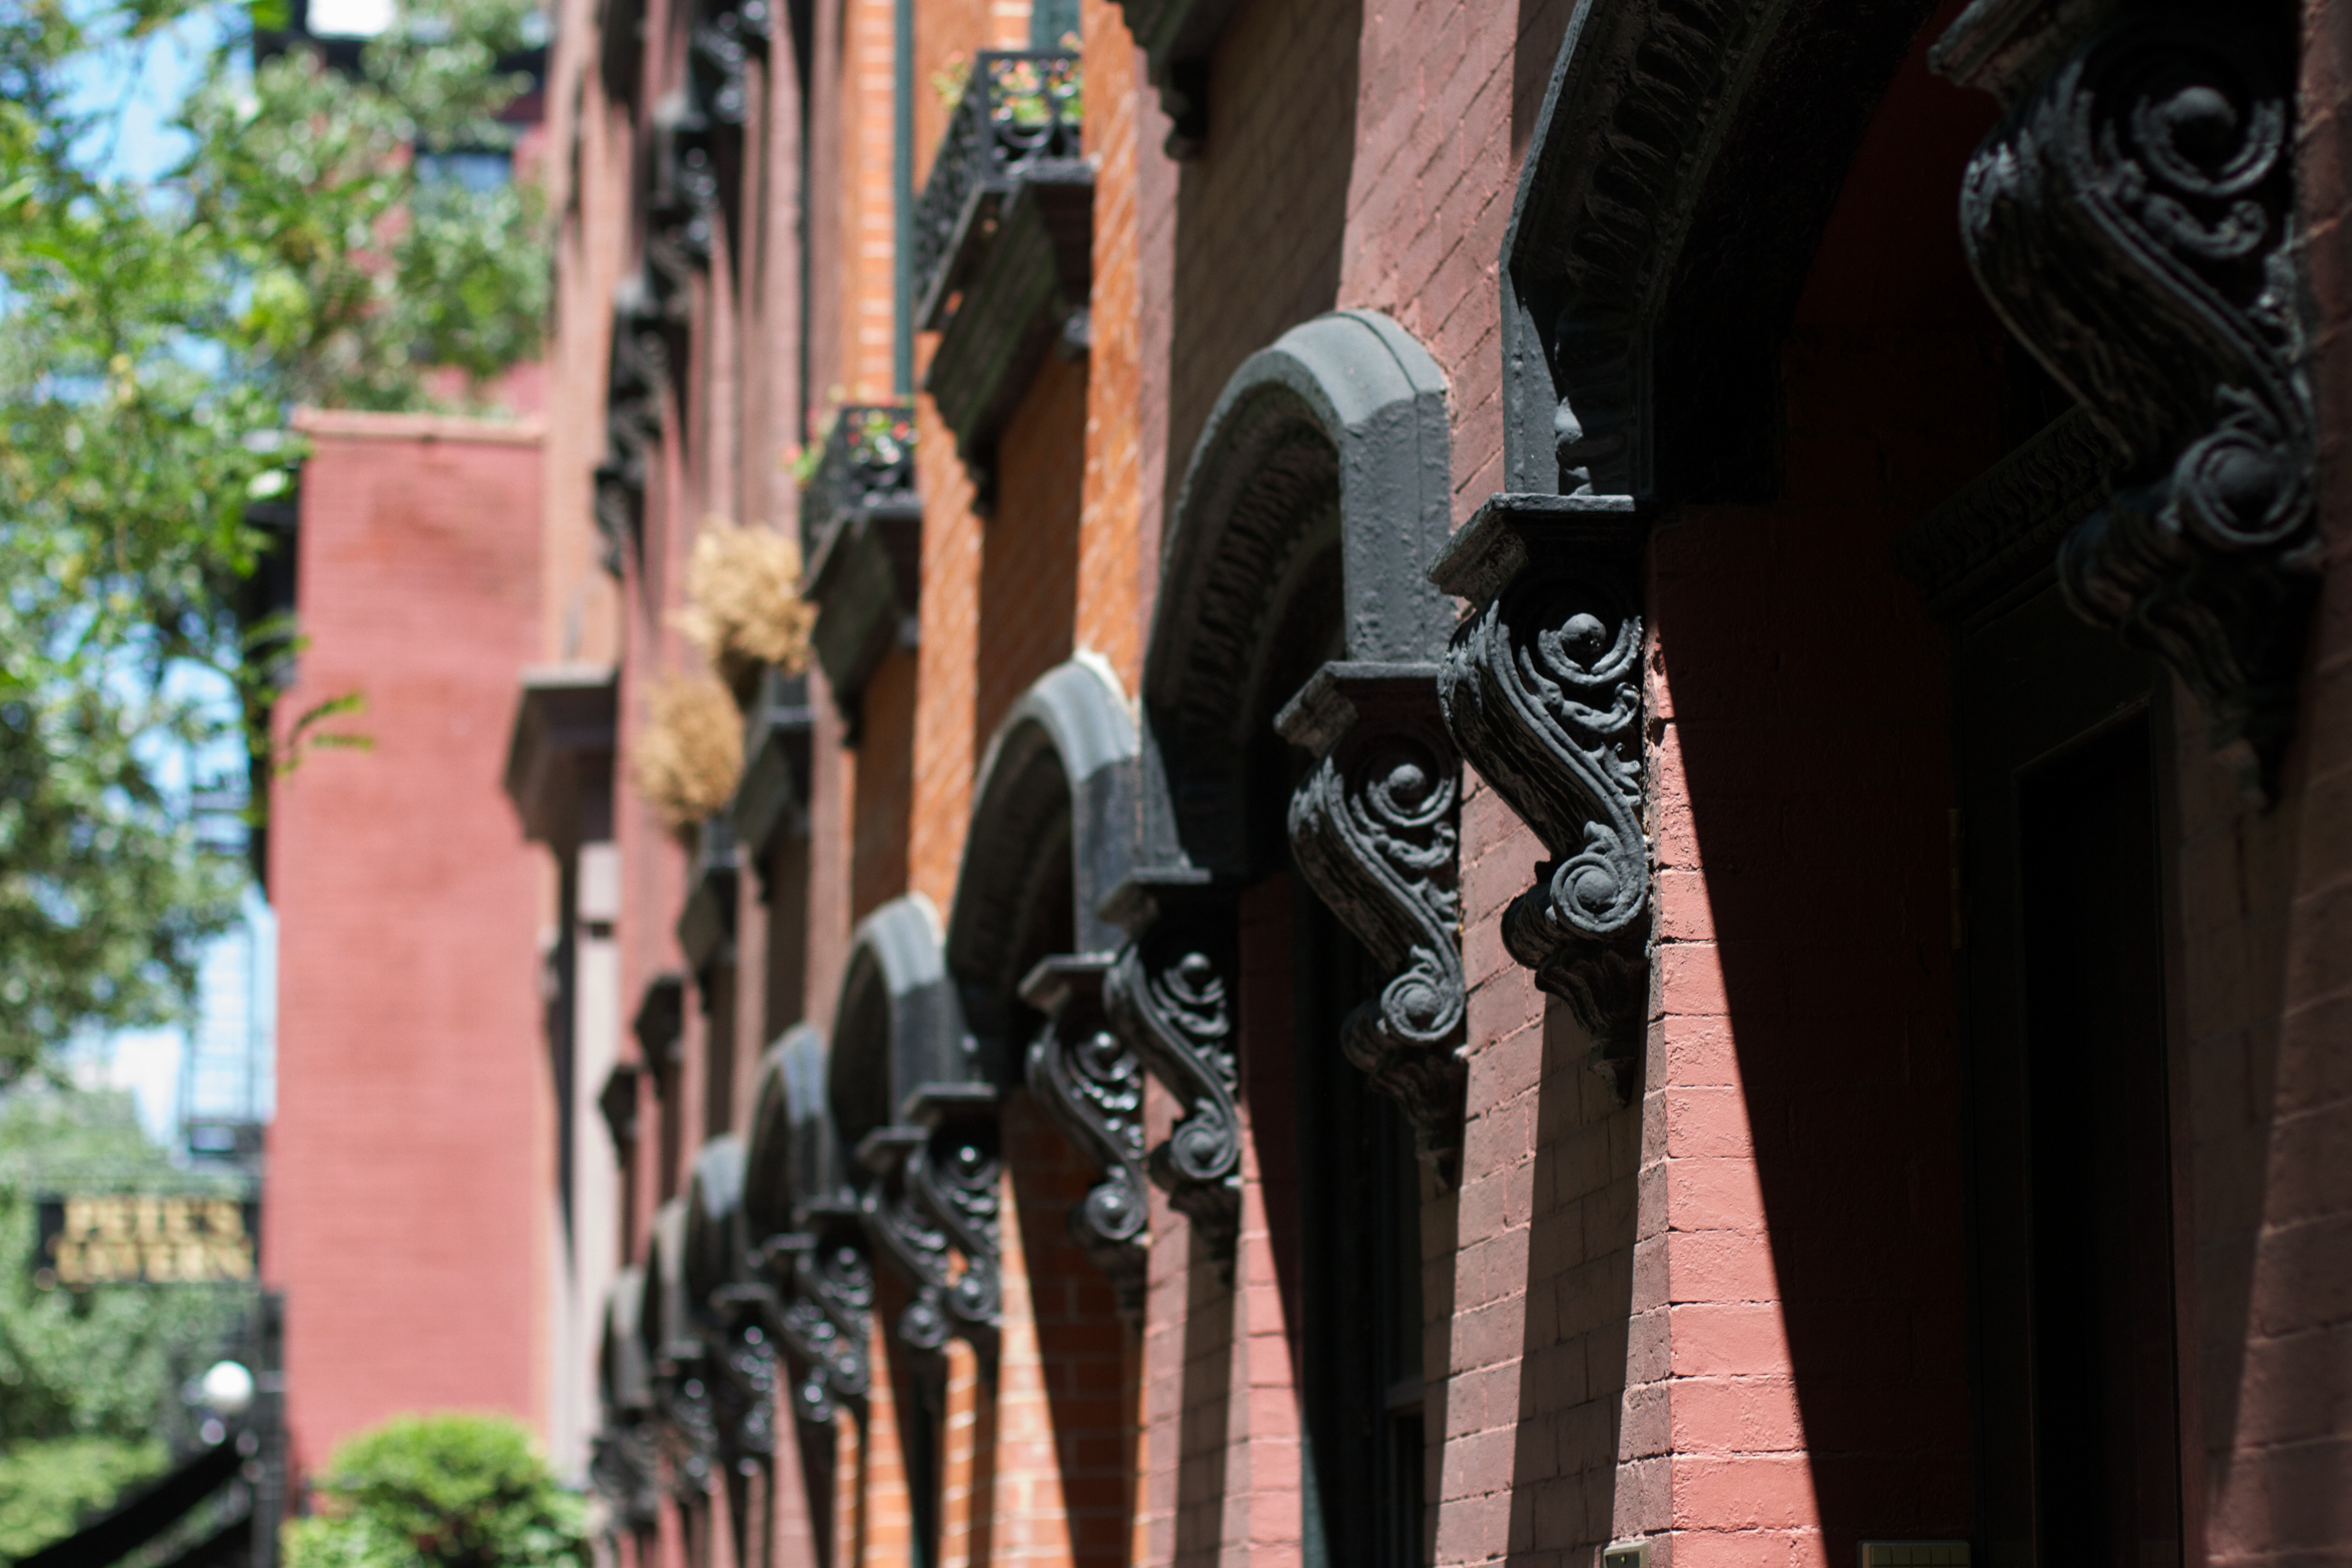
road, street, statue, spring, sculpture, art, infrastructure, raildog